Samuel Nicholas

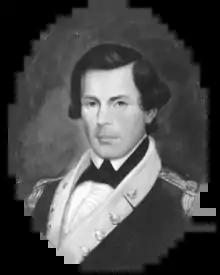
Historic Marine Corps portrait of Nicholas

On November 28, 1775, Nicholas was commissioned a "Captain of Marines" by the Second Continental Congress, which was the first commission issued in the Continental Naval Service. Eighteen days afterwards, the Continental Congress resolved on November 10, 1775, That two battalions of Marines be raised consisting of one Colonel, two Lieutenant-Colonels, two Majors, and other officers, as usual in other regiments; that they consist of an equal number of Privates with other battalions; that particular care be taken that no persons be appointed to offices, or enlisted into said battalions, but such as are good seamen, or so acquainted with maritime affairs as to be able to serve by sea when required; that they be enlisted and commissioned to serve for and during the present war with Great Britain and the Colonies, unless dismissed by order of Congress; that they be distinguished by the names of the First and Second Battalion of Marines.